SS Charlotte Cords

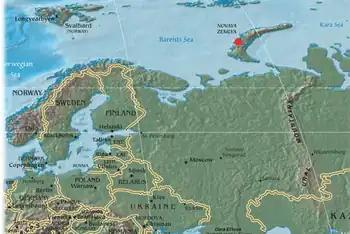
Location of archipelago where ship was scuttled in relation to northern Europe.

"Nikolai Bauman" anchored off Vlissingen following the collision. It was requested that she be held there until bail of ƒ1,750,000 was posted. Two officials tried to board "Nikolai Bauman" on 6 November, but Captain Pavel Mironiv refused to allow this, claiming that he was not responsible for the collision, and that it was a matter for the Soviet Government. He refused to be bound by any decision of the Dutch authorities and demanded access to the Soviet Embassy. It was not until that evening that negotiations were concluded and "Nikolai Bauman" was allowed to continue her voyage to Rotterdam after a much reduced bail had been posted. In 1961, "Nikolai Bauman" was transferred to the Murmansk Shipping Company (Му́рманское Морское Пароходство), Murmansk. She was scuttled in 1964 with a cargo of nuclear waste in Tsivolki Bay, Novaya Zemlya.